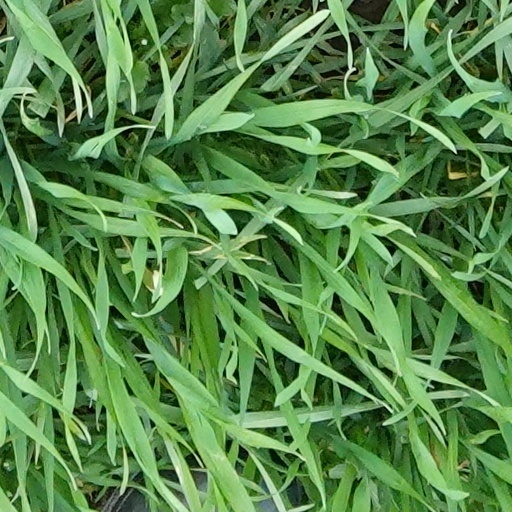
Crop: wheat